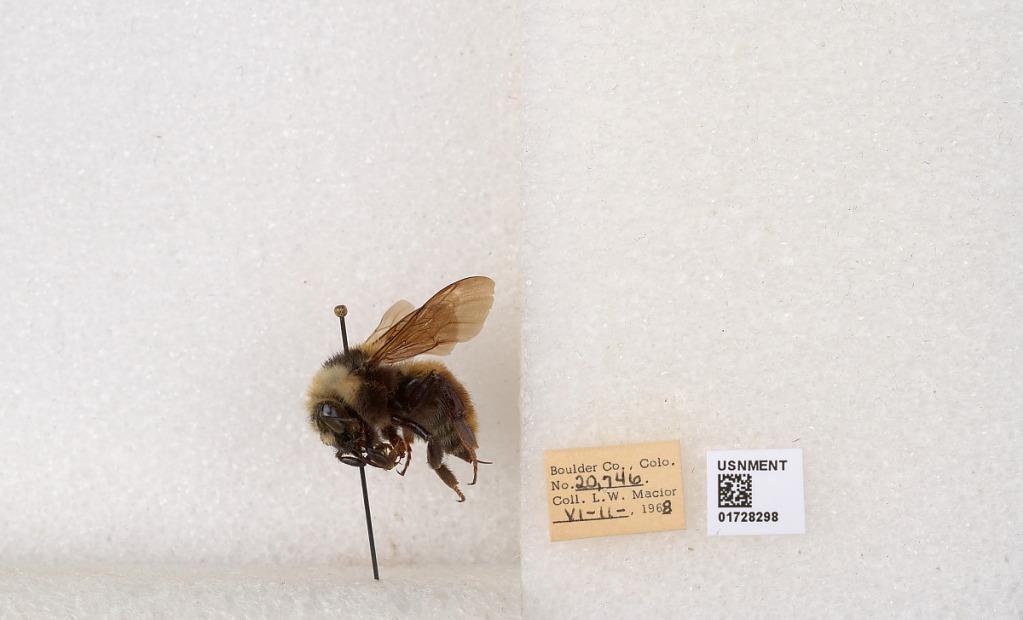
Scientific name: Bombus appositus Cresson
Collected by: L. Macior
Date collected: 1968-6-11
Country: United States
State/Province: Colorado
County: Boulder
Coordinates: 40.0925, -105.358